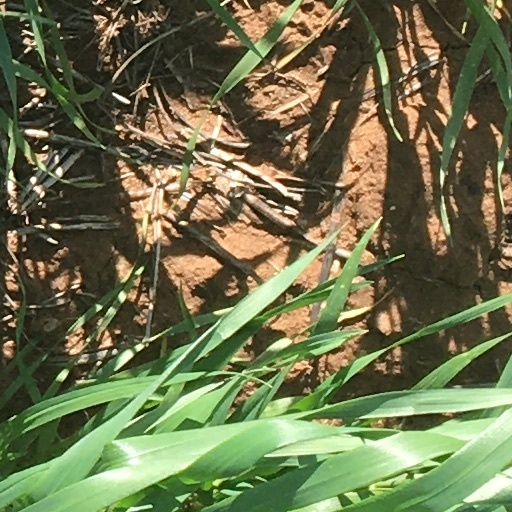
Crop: wheat